High Contrast

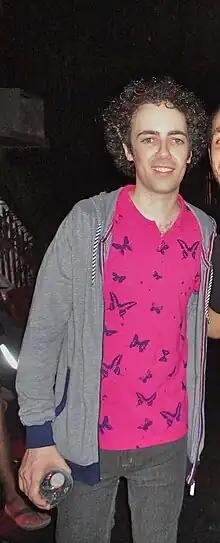
High Contrast in Miami, Florida (2011)

Lincoln Barrett (born 18 September 1979), better known by the stage name High Contrast, is a Welsh electronic music producer, DJ and record producer. He produces drum and bass music, and his 2009 album "Confidential" reached BPI gold certification (100,000 units sold in the UK).